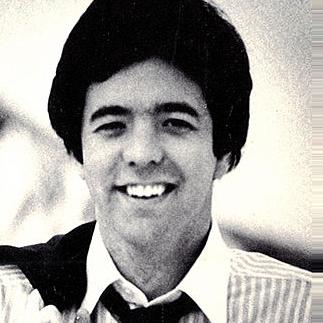
Age: 25